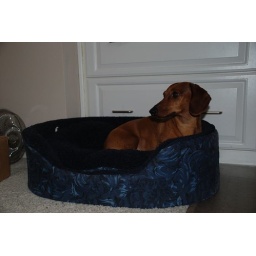
Odie in his dog bed